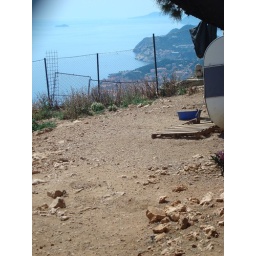
Over 350 dogs live in this barren mountain shelter above the Adriatic